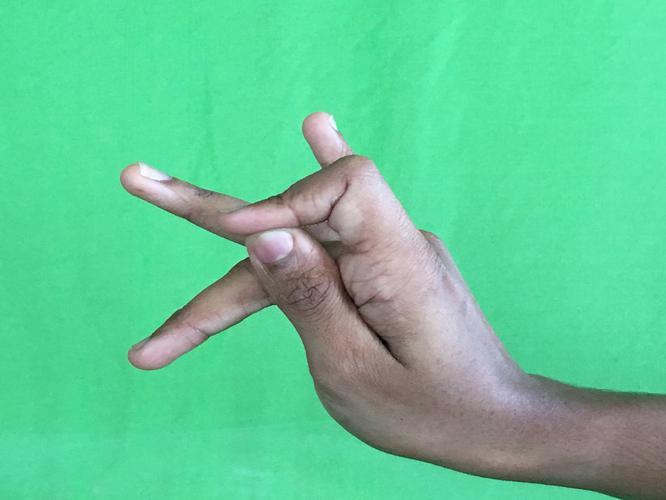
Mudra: Katakamukha_3
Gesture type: single_hand